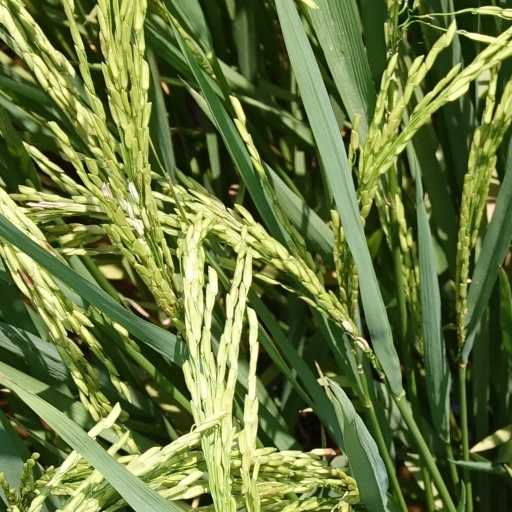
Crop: rice